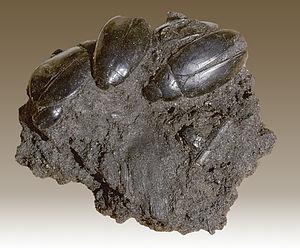
Hydrophilius sp. Etage
La notion de « piège écologique » peut avoir plusieurs sens :
La Brea Tar Pits est un gisement de fossiles du Pléistocène supérieur situé dans Hancock Park, au 5801 Wilshire Boulevard, sur le Miracle Mile, au cœur de Los Angeles. Il occupe la même parcelle que le musée d'art du comté de Los Angeles.
Les Hydrophilinae sont une sous-famille d'insectes coléoptères de la famille des Hydrophilidae.
Un Lagerstätte est un dépôt sédimentaire qui contient une grande diversité de fossiles ou des fossiles très complets. Les paléontologues les classent en deux sortes :